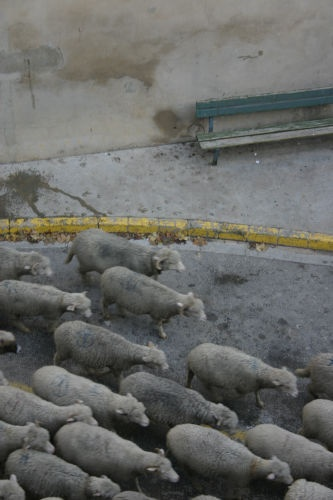
A field of sheep running together in a city alley.
A herd of sheep herded together inside of a ring
Sheep traveling across concrete near a small bench.
An areal view of a herd of sheep on the street.
A herd of sheep walking across a cement walkway.